Sashastra Seema Bal

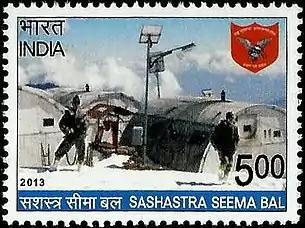
Sashastra Seema Bal postal stamp issued in 2013

The previous role of the Special Service Bureau was to motivate and mobilise India's border population for national security during times of peace as well as war and to promote a sense of security and brotherhood among the population, in furtherance of national integration. Its present-day role consists of preventing cross-border crime and smuggling as well as other anti-national activities.